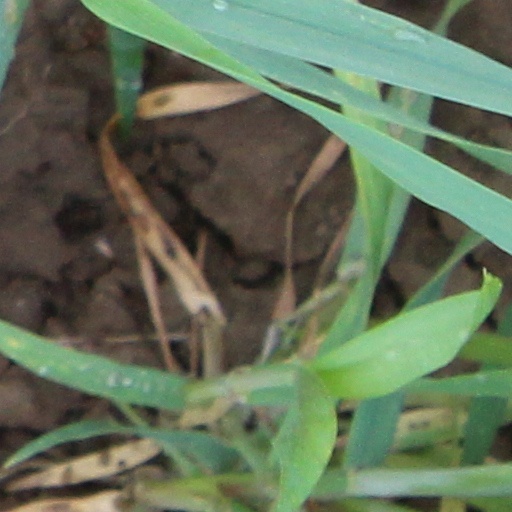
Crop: wheat